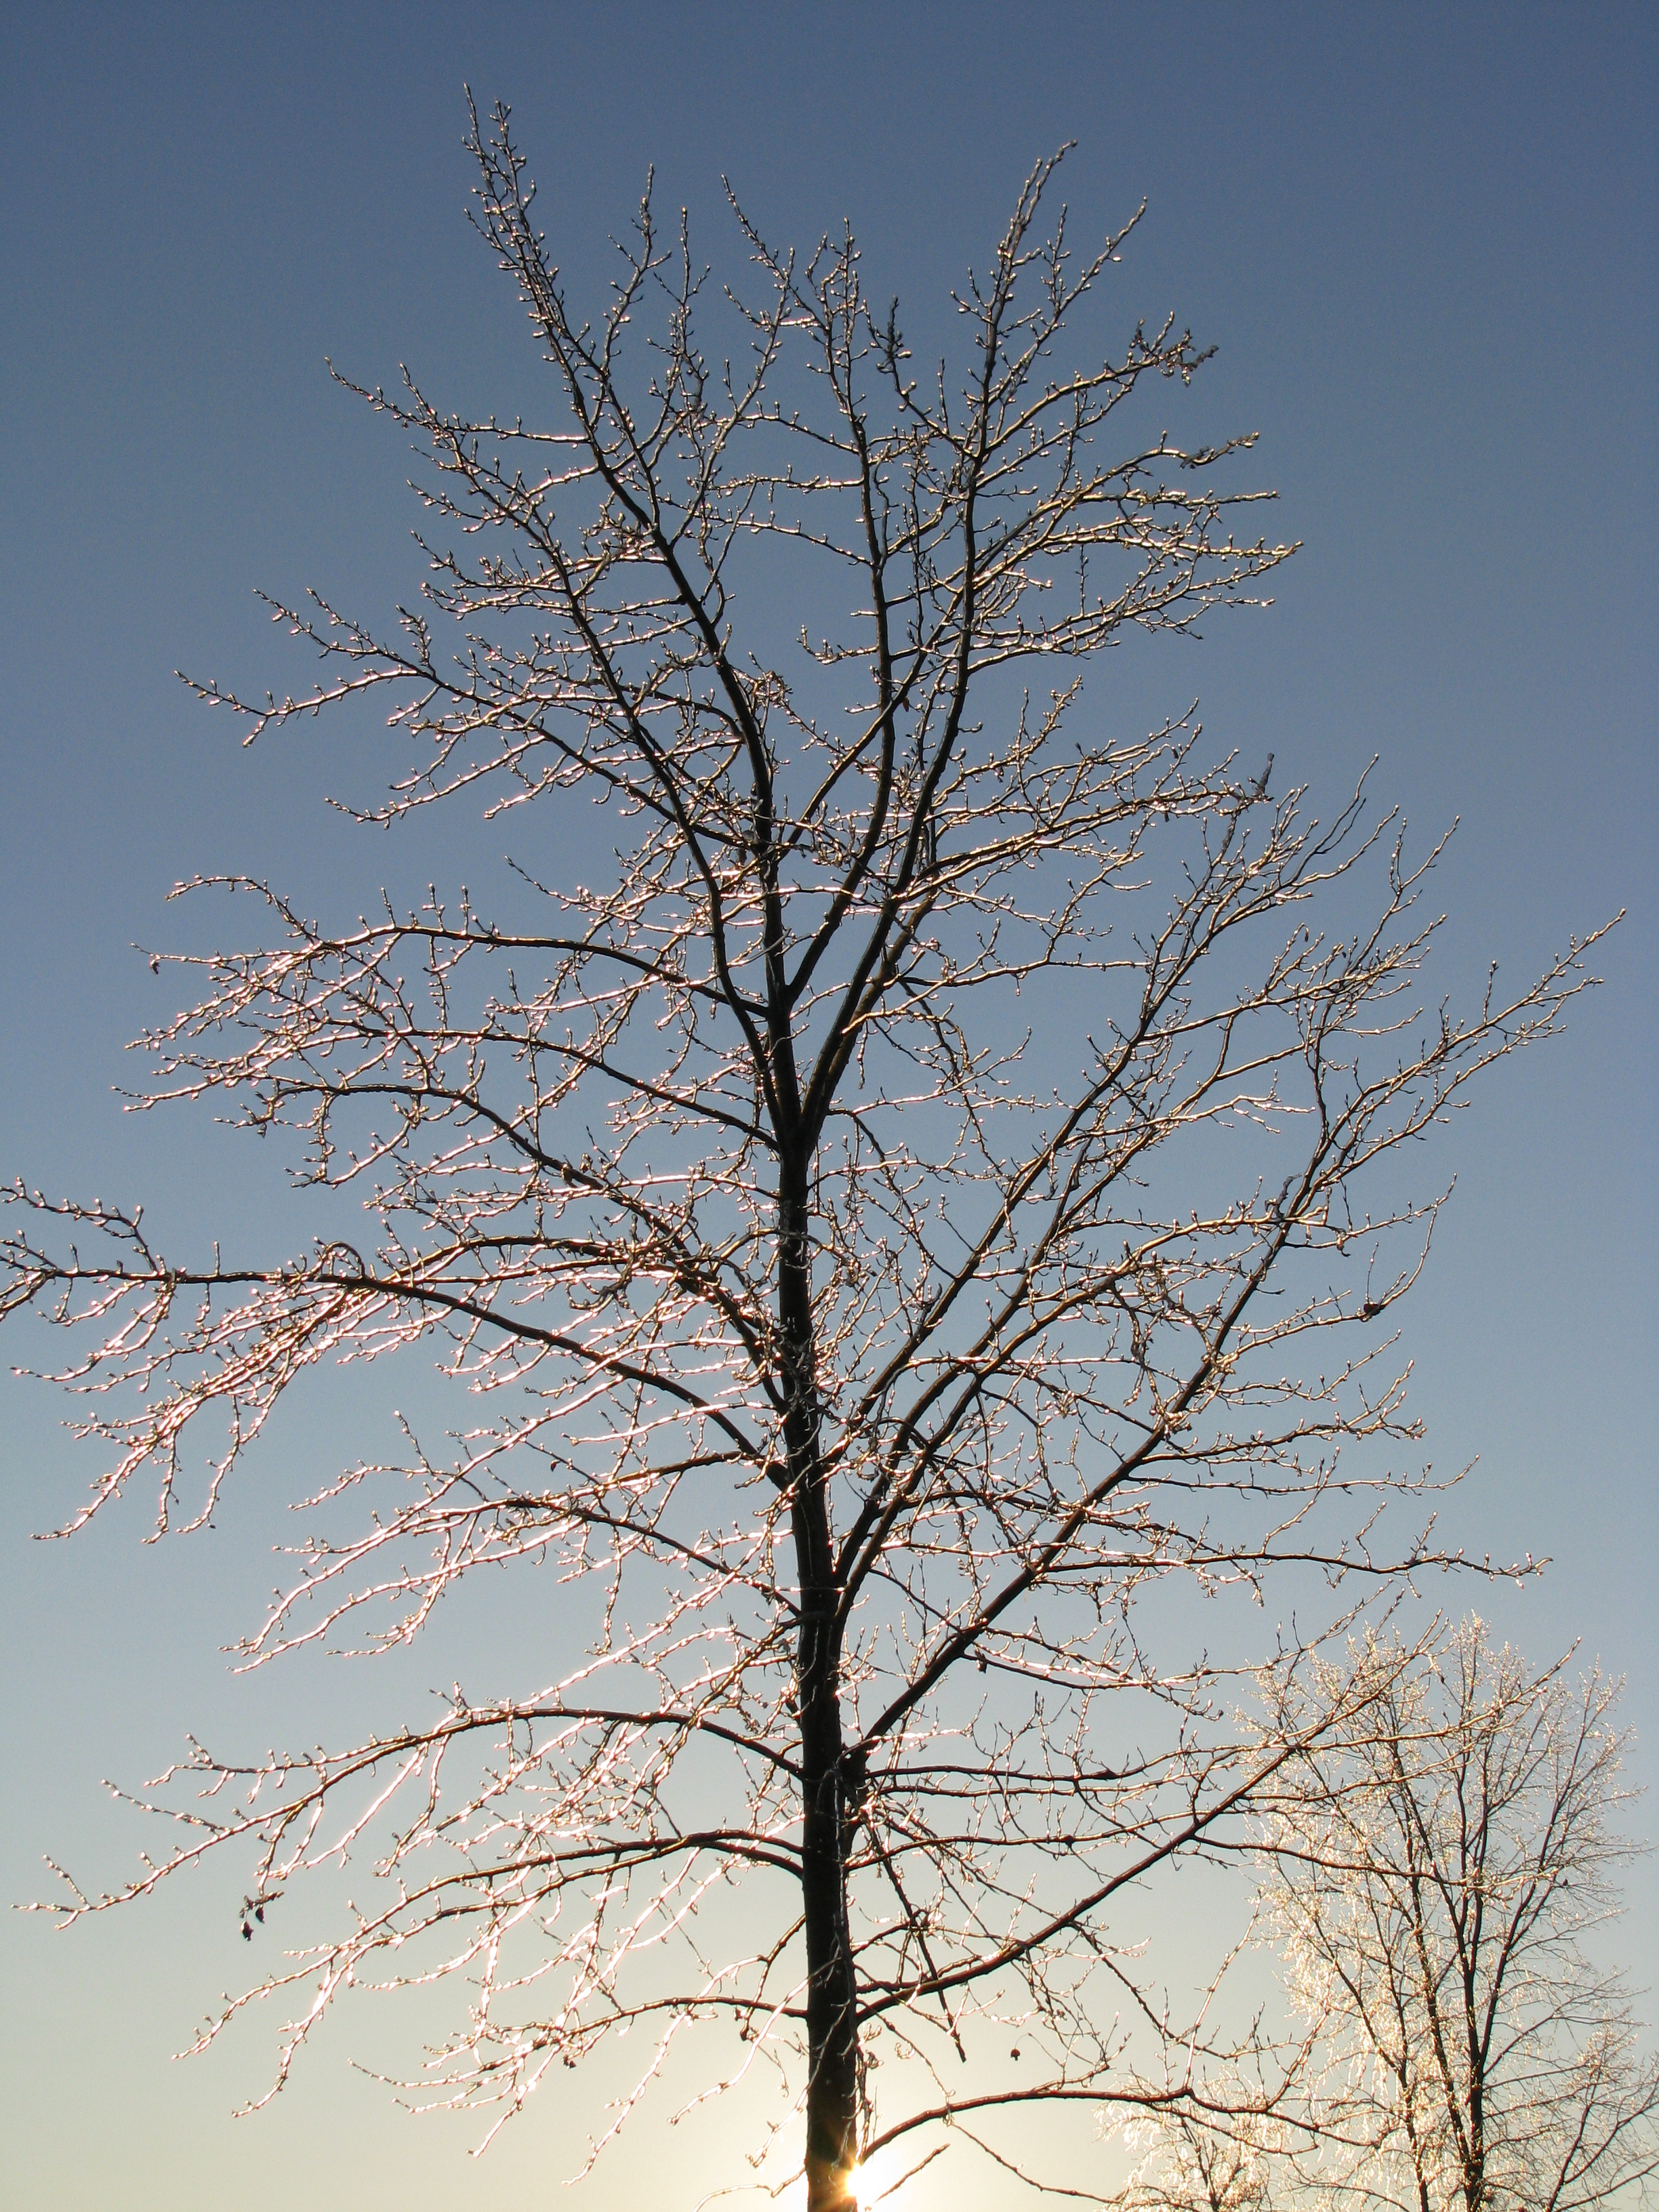
ice, tree, sunshine, dusk, nature, winter, frost, cold, sky, silhouette, branches, branch, woody plant, twig, plant, Canoe birch, plant stem, American larch, spring, trunk, deciduous, birch family, birch